Kürkçü Han

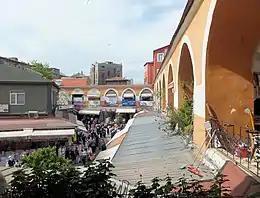
The main (southern) courtyard of the "han" today

The Kürkçü Han is a large historic "han" (caravanserai) in Istanbul, Turkey. Founded by Mahmud Pasha, the grand vizier of Mehmet II, it was completed in 1467 and is the oldest surviving caravanserai in the city, although it has been modified, partly ruined, and renovated over the centuries.